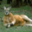
Label: kangaroo